History of fishing

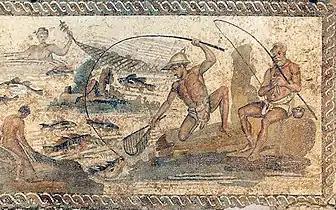
Villa of the Nile Mosaic, Lepcis Magna, Tripoli National Museum, circa 1st century CE.

The ancient river Nile was full of fish; fresh and dried fish were a staple food for much of the population. The Egyptians invented various implements and methods for fishing and these are clearly illustrated in tomb scenes, drawings, and papyrus documents. Simple reed boats served for fishing. Woven nets, weir baskets made from willow branches, harpoons and hook and line (the hooks having a length of between eight millimetres and eighteen centimetres) were all being used. By the 12th dynasty, metal hooks with barbs were being used. As is fairly common today, the fish were clubbed to death after capture. Nile perch, catfish and eels were among the most important fish. Some representations hint at fishing being pursued as a pastime.